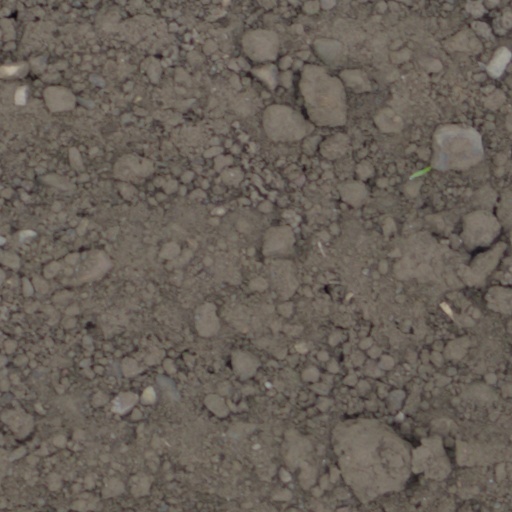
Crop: wheat